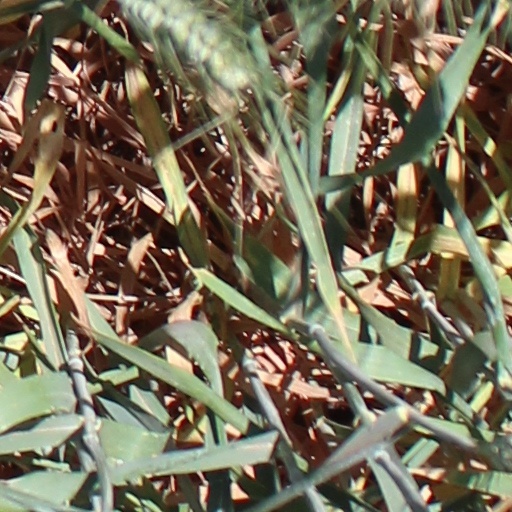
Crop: wheat